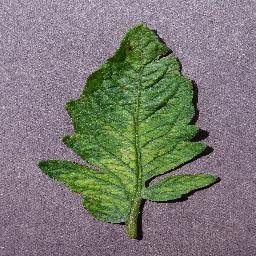
Label: Tomato___Tomato_mosaic_virus